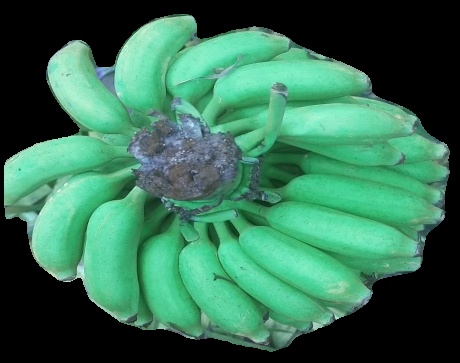
Variety: elakki-bale
Grade: grade1